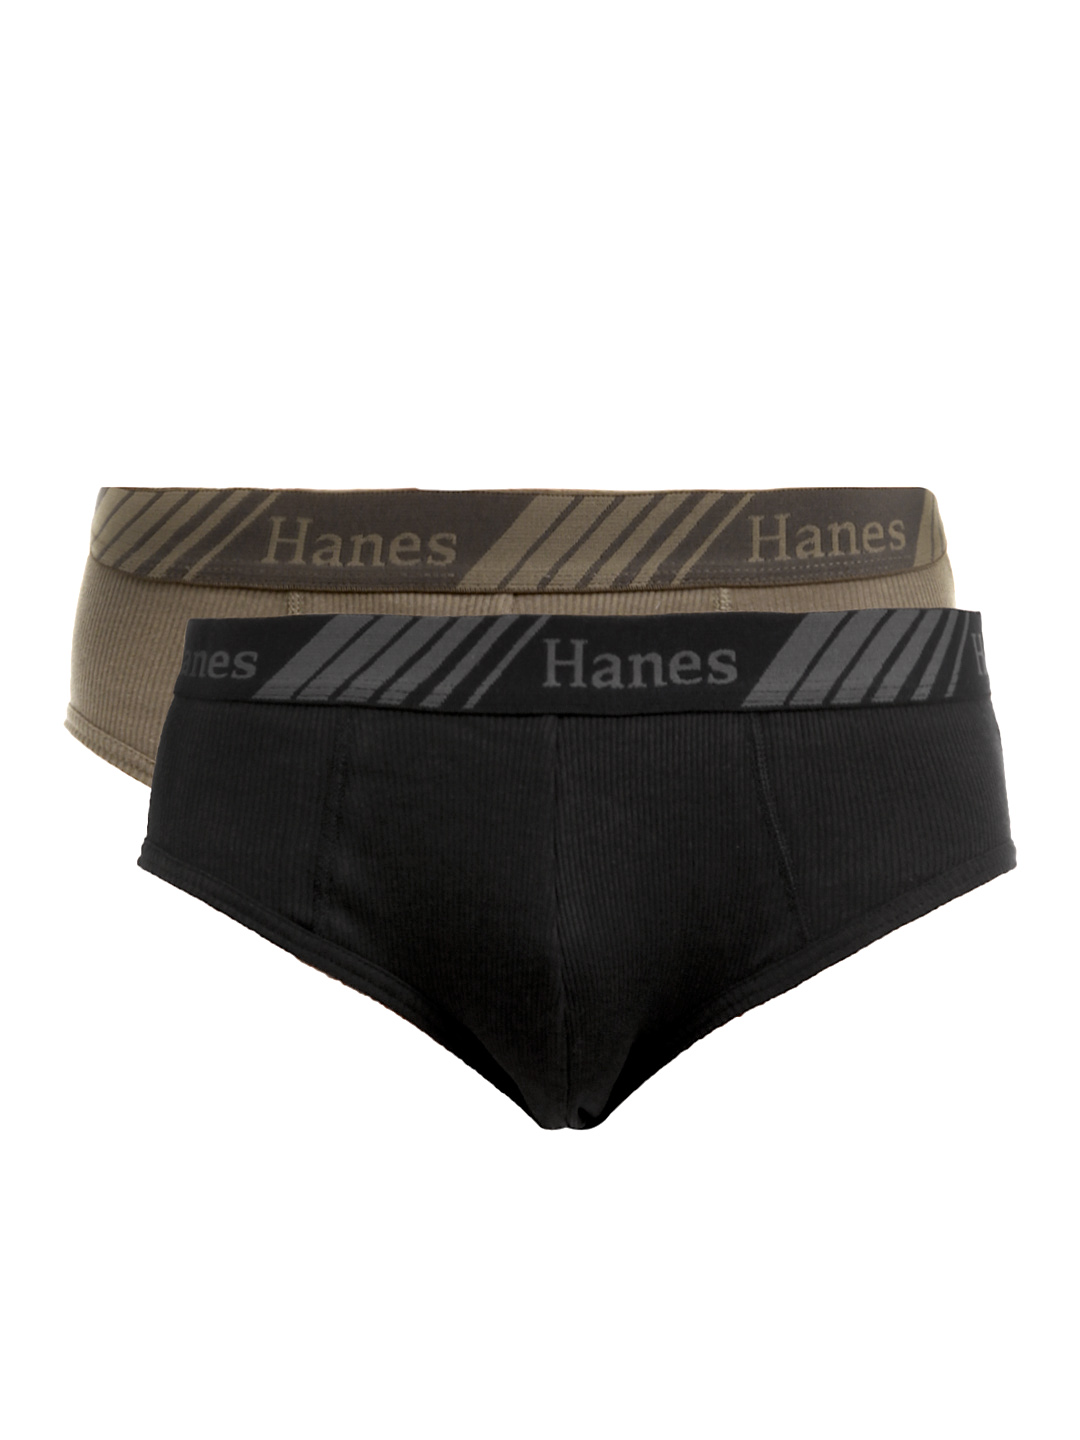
Hanes Men Pack of Two Premium Bikini Briefs
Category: Apparel / Innerwear / Briefs
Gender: Men
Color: Black
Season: Summer 2016
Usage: Casual